Štefica Galić

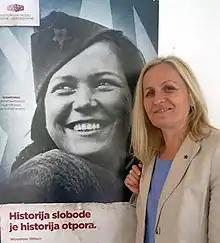
Galić posing next to the "Kozarčanka" photograph

Štefica Galić (born 16 March 1963) is a Bosnian-Herzegovinian journalist and human rights activist. During the Croat–Bosniak War, Galić saved about a thousand people from internment in a detention camp. She is a vocal critic of nationalist politics. Since September 2019, Štefica Galić has been protected by the Bundestag.